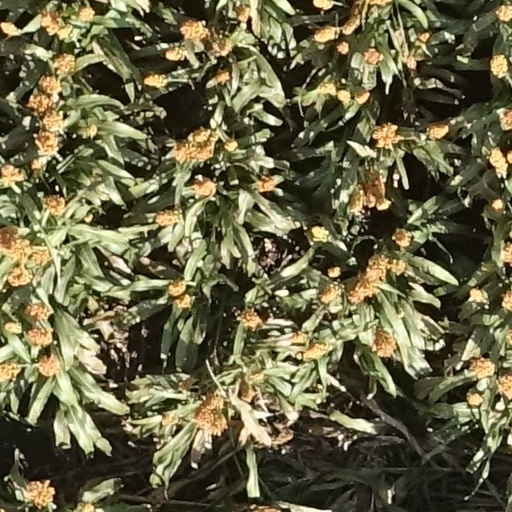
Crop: sorghum